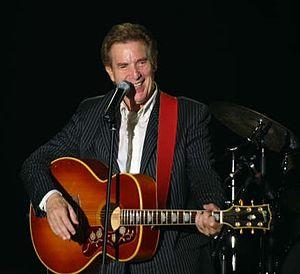
Will Tura, né Arthur Blanckaert le 2 août 1940 à Furnes, est un chanteur flamand.